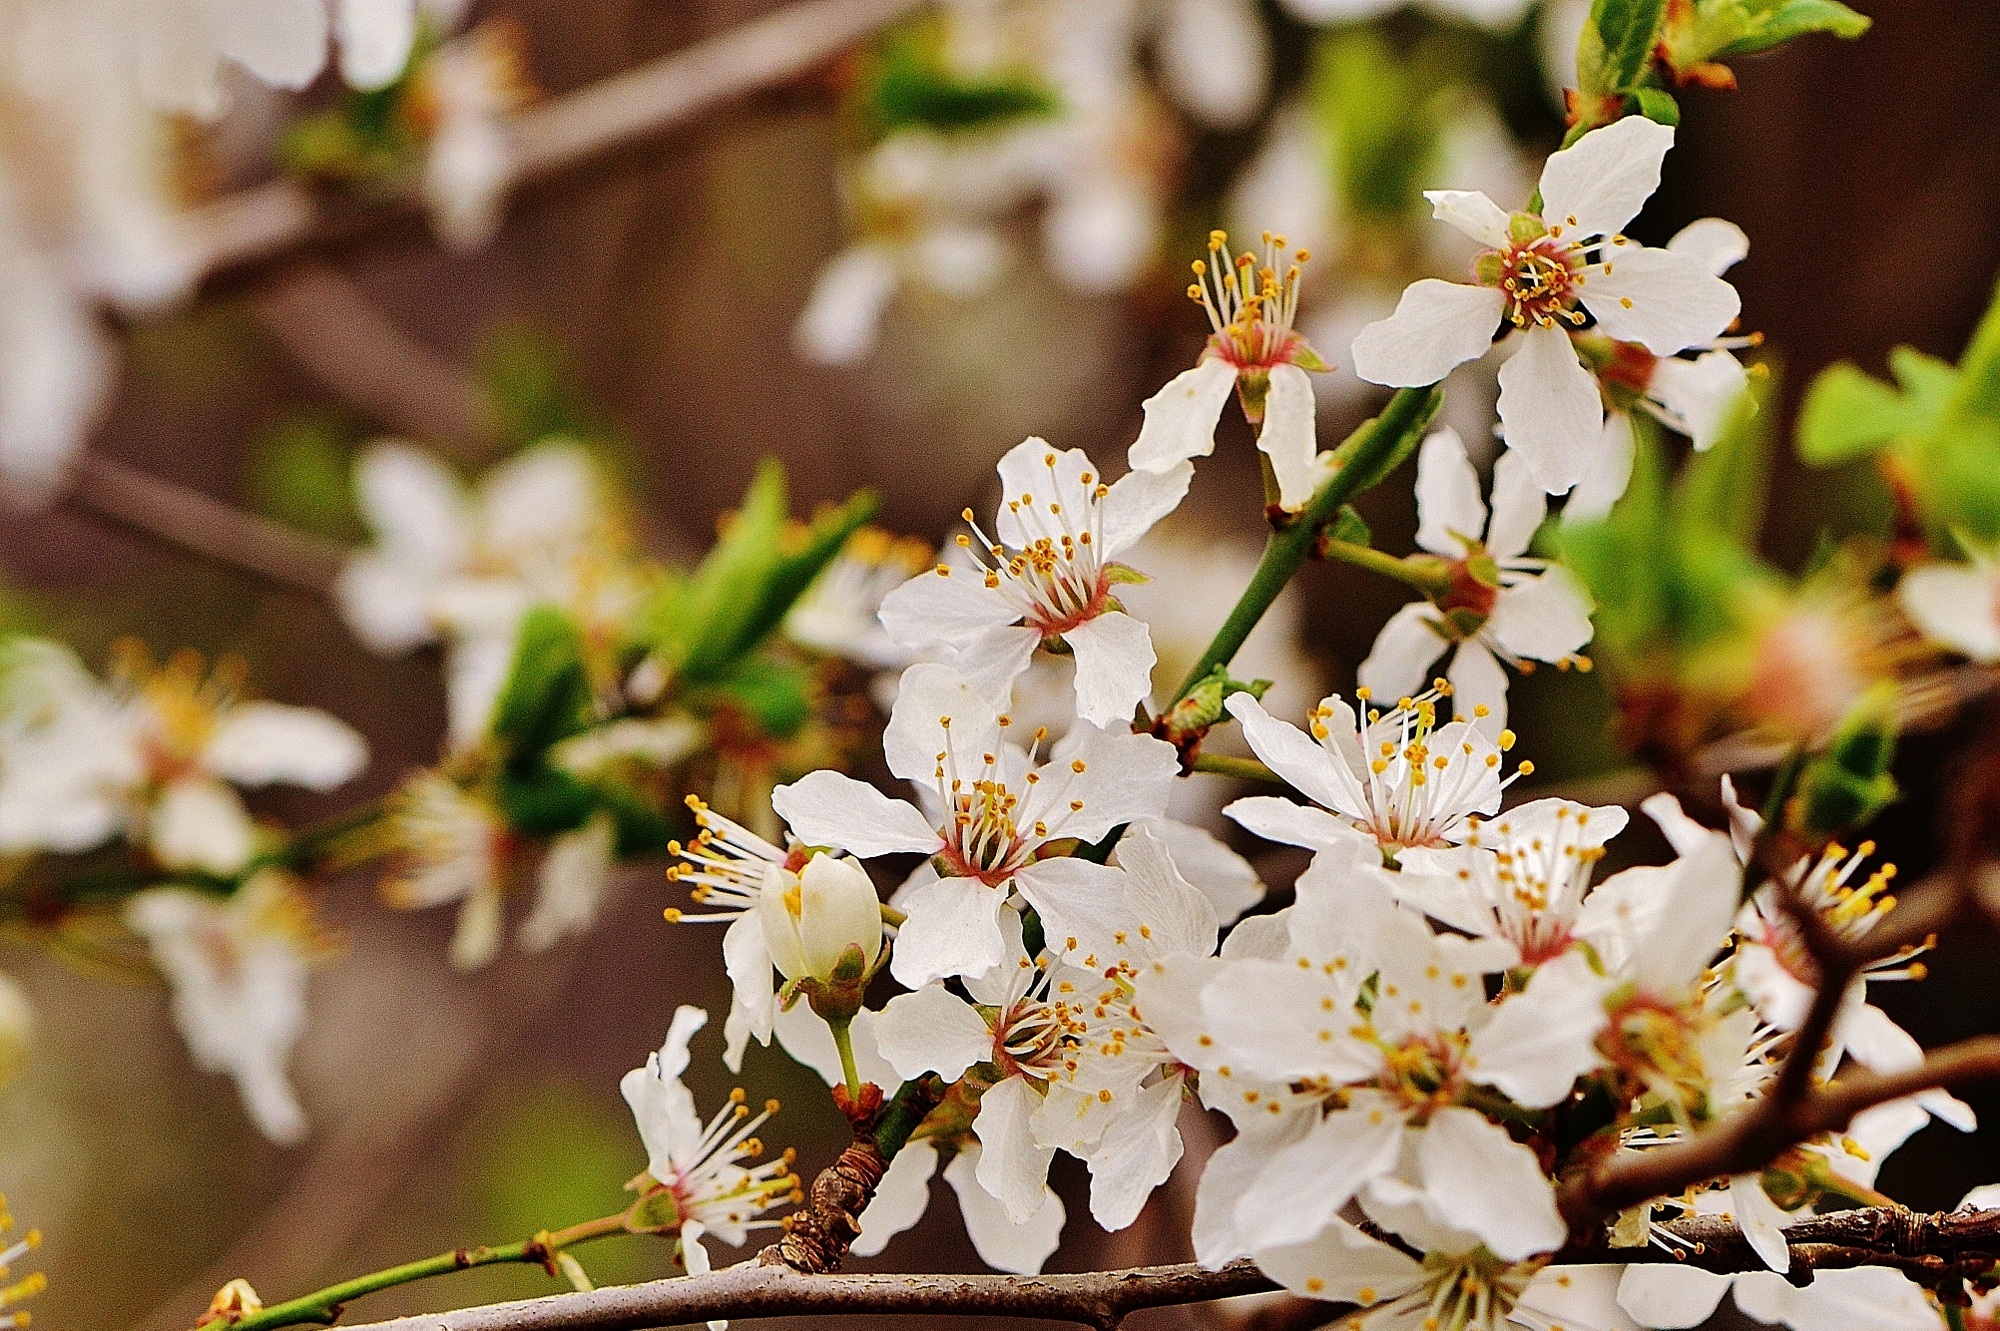
tree, nature, branch, blossom, plant, white, fruit, flower, bloom, food, spring, produce, botany, garden, flora, season, cherry blossom, close up, shrub, macro photography, flowering plant, land plant